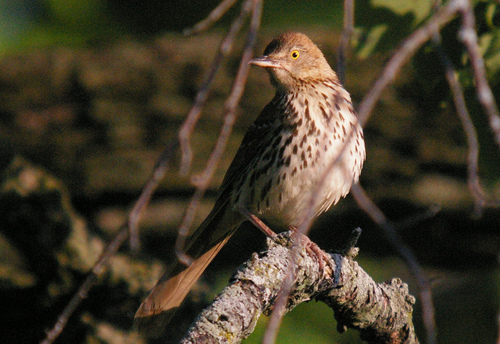
a small bird, with a small rounded head, light brown crown and throat, white breast, side, and primaries with black spotting, and a white belly.
this bird is brown and white in color with a skinny brown beak and brown eye rings.
this is a bird with a white belly, brown back and a brown head.
this birds body is white with dark brown speckles, with a brown head and undertail coverts.
this bird has a white belly, a brown spotted breast, a brown head and a yellow eye.
the bird has a light brown crown, yellow eyerings, mottled tan and brown breast and a long light brown tail.
this bird has wings that are brown and has a white bellya small brown bird, with yellow eyes, and a pointed bill.
this medium sized bird is brown with a white belly with brown patches and a short brown bill.
muted orange eyes and light brown feathers on the head on the bird help it to blend in.
Species: Brown Thrasher